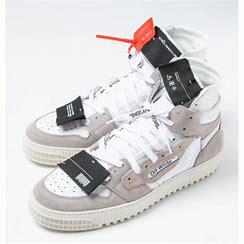
Brand: Off-White
Model: Court 3